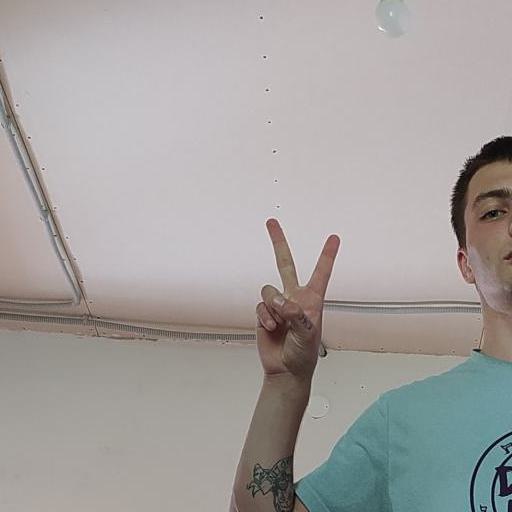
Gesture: peace